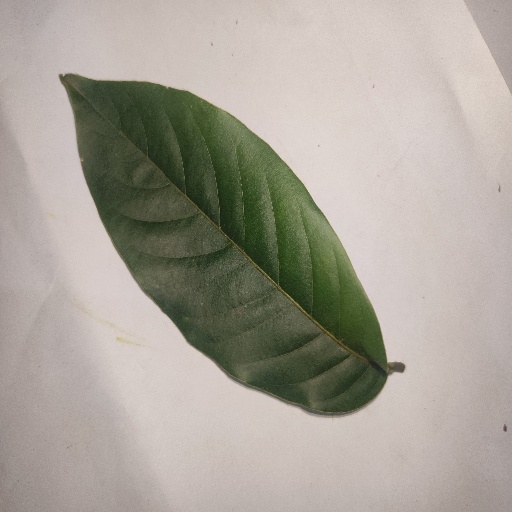
Species: HariTaki
Leaf condition: Healthy Leaf